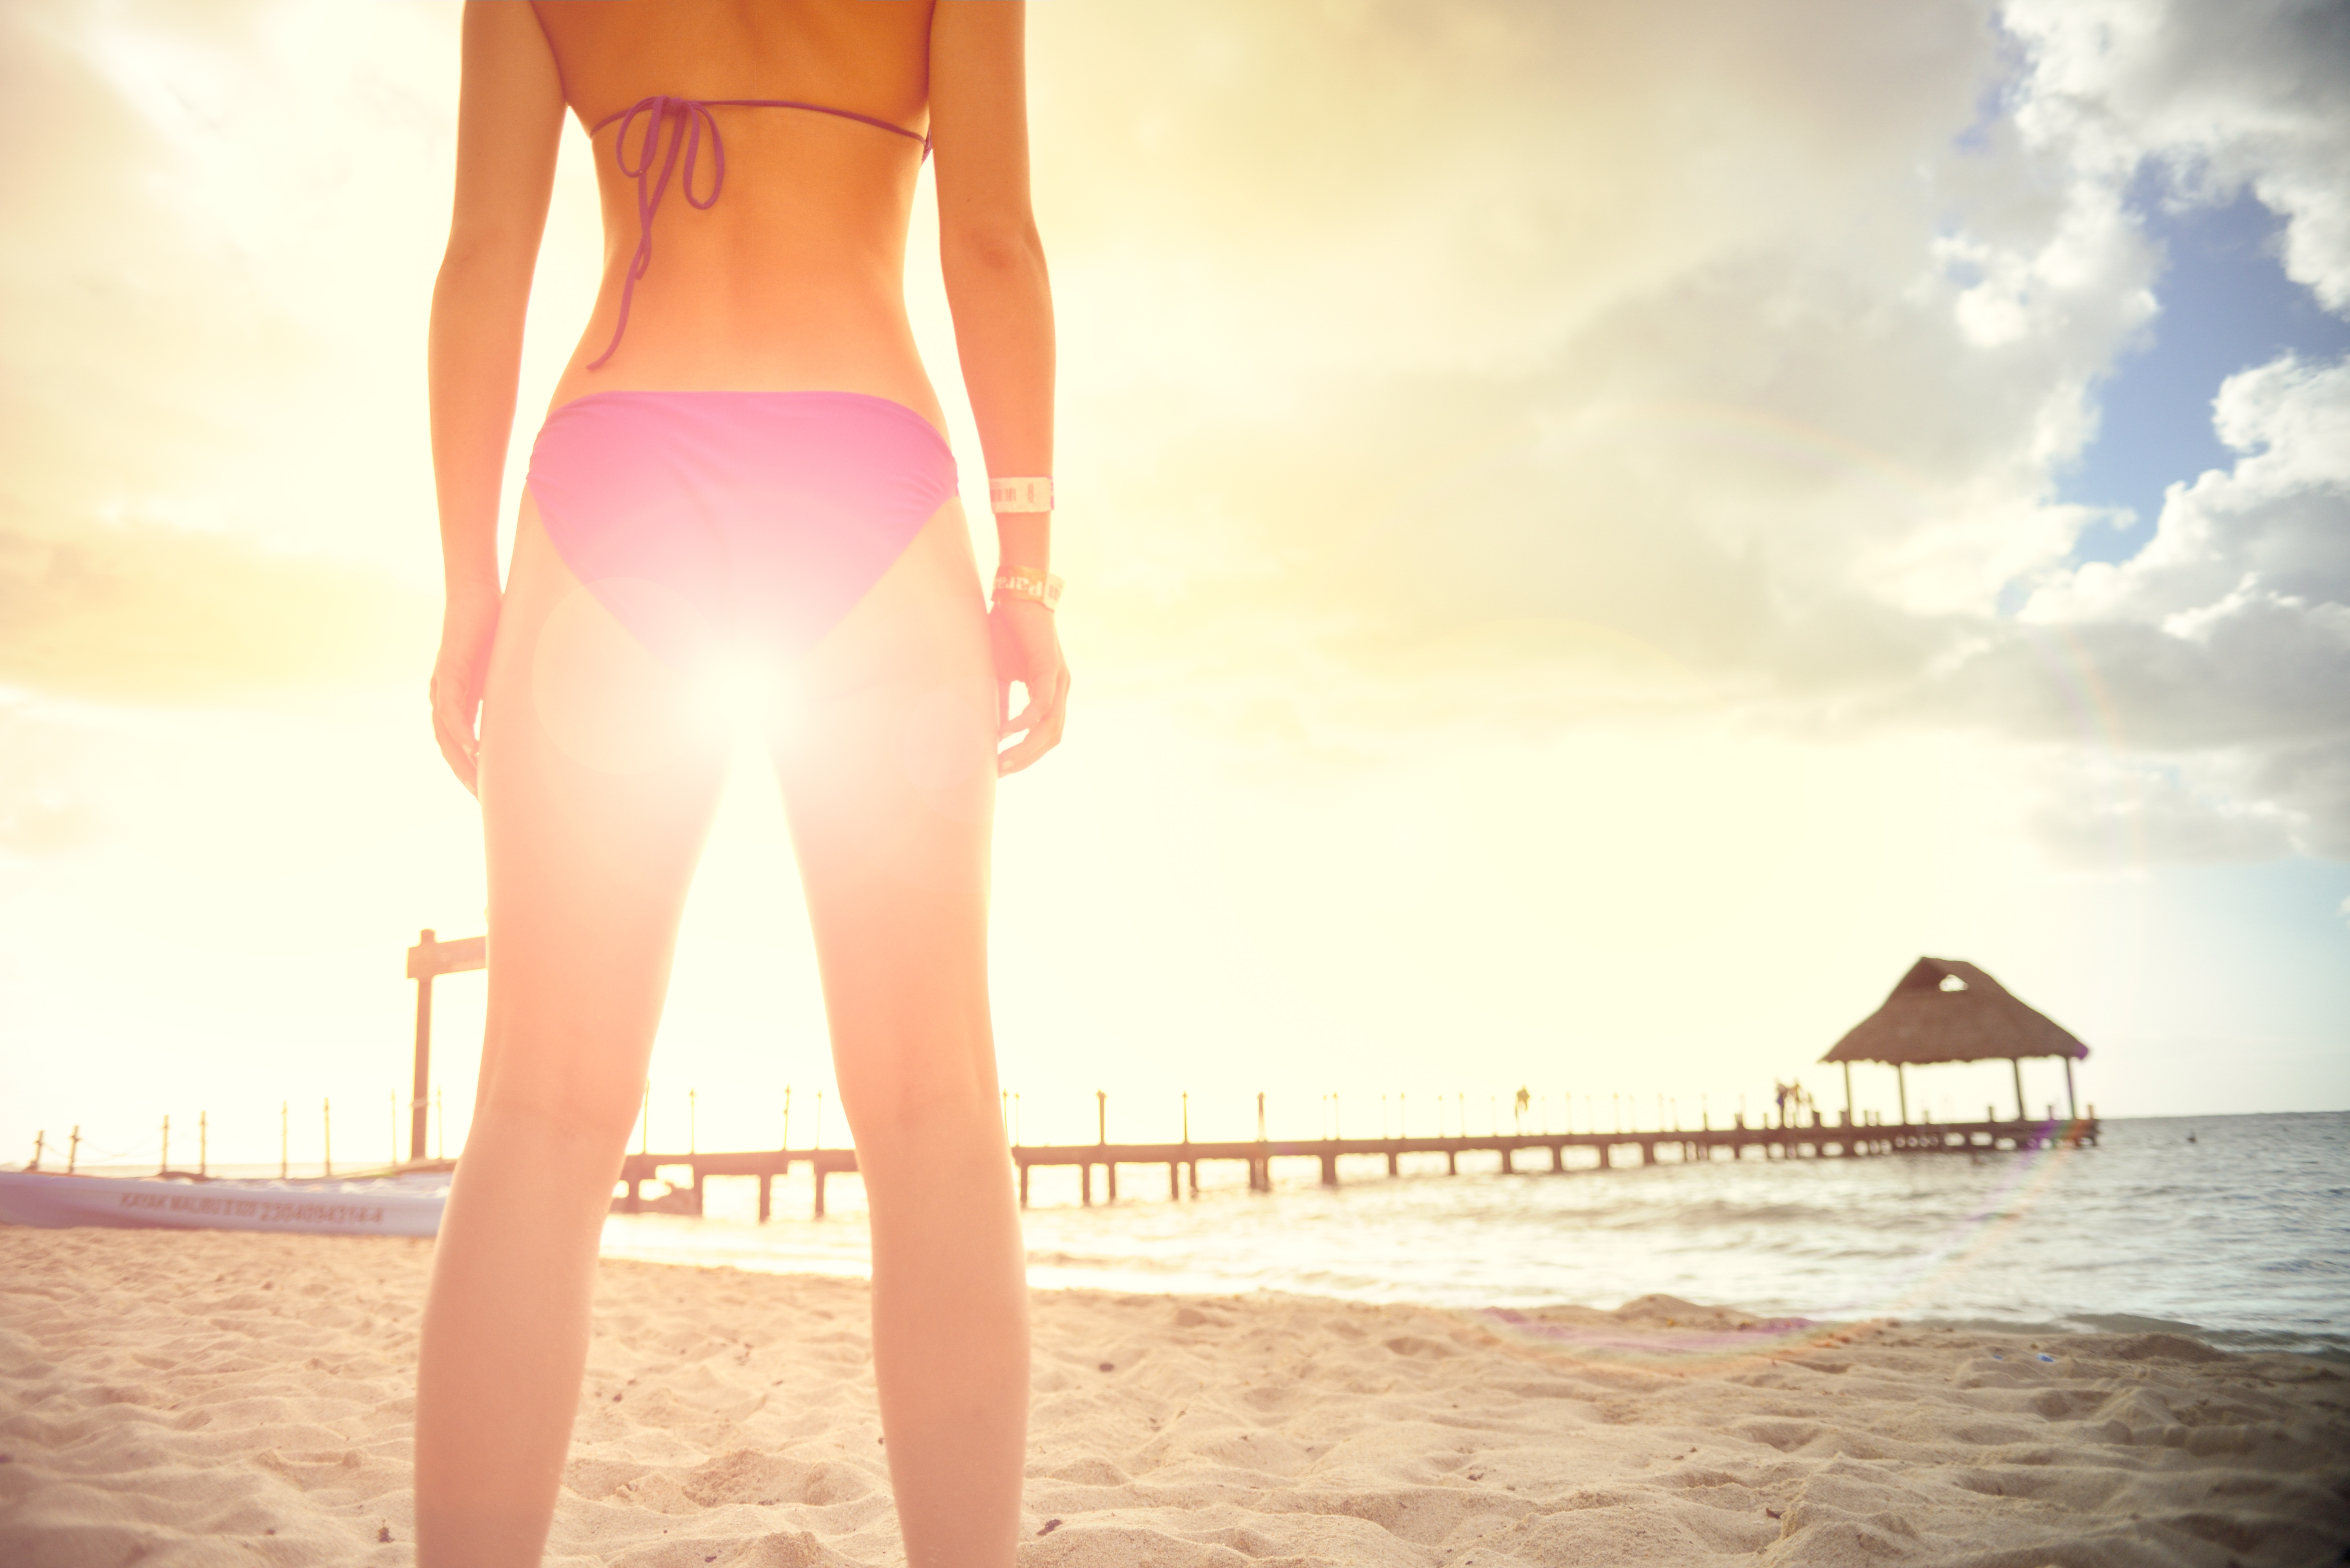
hand, beach, water, girl, woman, photography, pier, female, leg, swim, tranquility, surf, model, finger, paradise, shine, peaceful, glow, fashion, clothing, lady, zen, swimwear, feminine, human body, ass, relaxation, back, resort, legs, spa, thigh, beauty, sexy, image, fit, waist, hips, athlete, gorgeous, shimmer, toned, erotic, sexual, abdomen, abs, photo shoot, thighs, undergarment, thigh gap